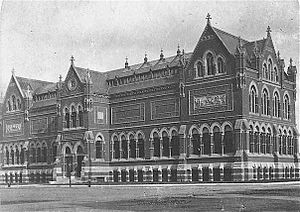
Museum of Fine Arts (Boston) / Historik
Den oprindelige museumsbygning på Copley Square
Museum of Fine Arts i Boston i Massachusetts i USA er et amerikansk kunstmuseum. Museet er det fjerdestørste i USA og er med mere end 450.000 kunstgenstande et af de mest omfattende kunstsamlinger på de amerikanske kontinenter. Museet har mere end 1 million årlige gæster og var i 2014 nr. 55 på listen over mest besøgte museer i verden.